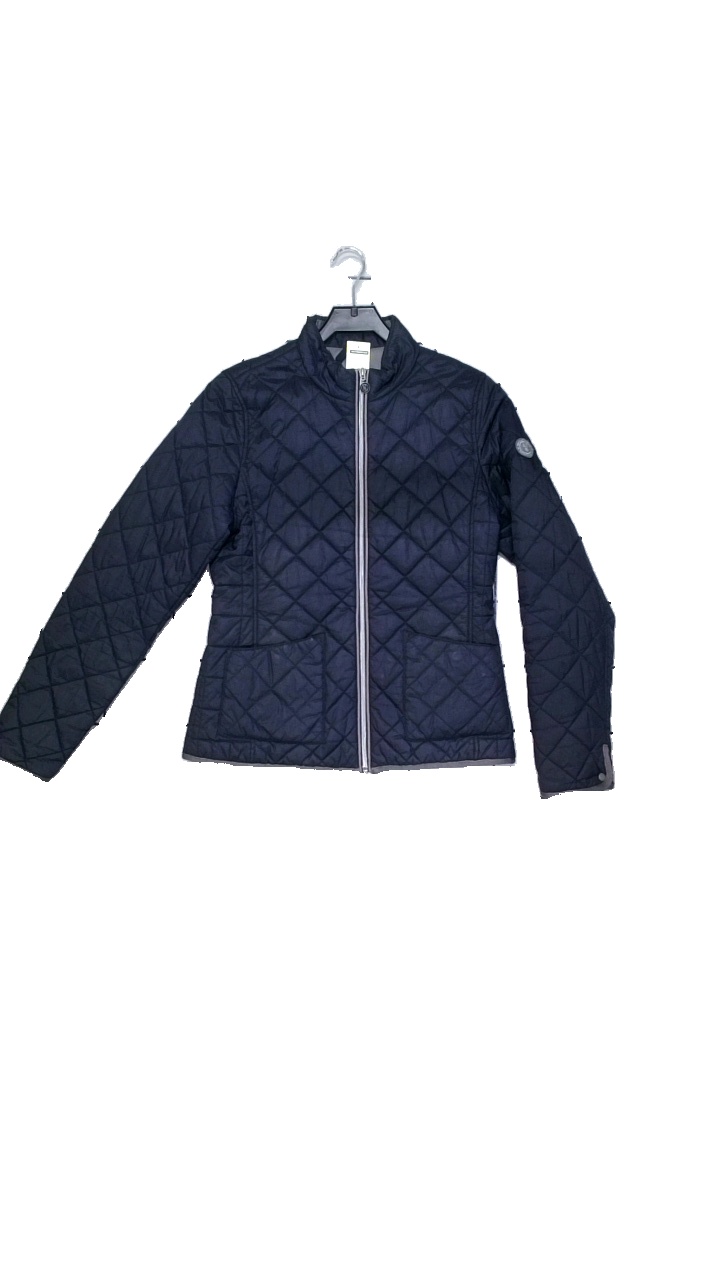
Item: Jacket (Ladies)
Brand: Marc'o Polo
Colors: Blue
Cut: Regular
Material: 100% polyamide
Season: All
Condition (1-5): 3
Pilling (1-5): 5
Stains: Minor
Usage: Reuse
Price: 250-400